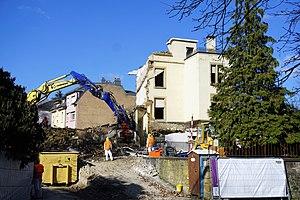
Démolition de la Villa Elisabeth afin de permettre la construction d'in immeuble à 21 appartements.